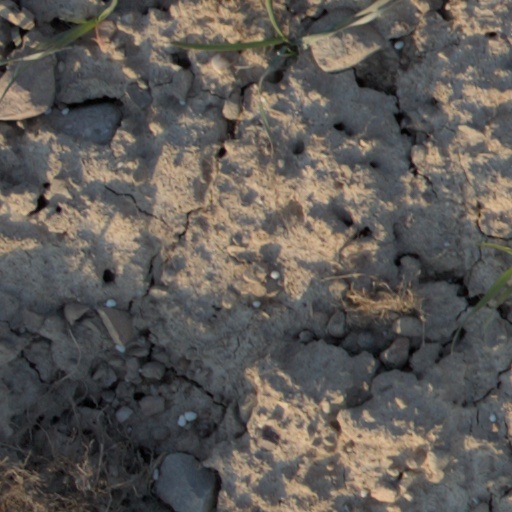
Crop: wheat